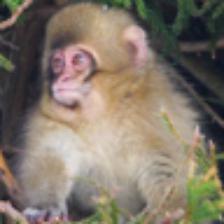
Label: NonHuman